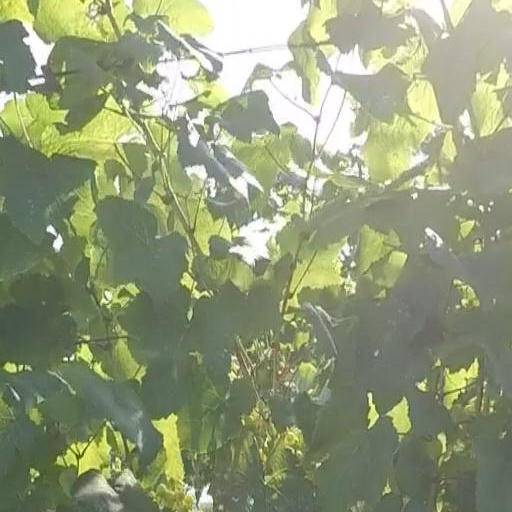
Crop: grape